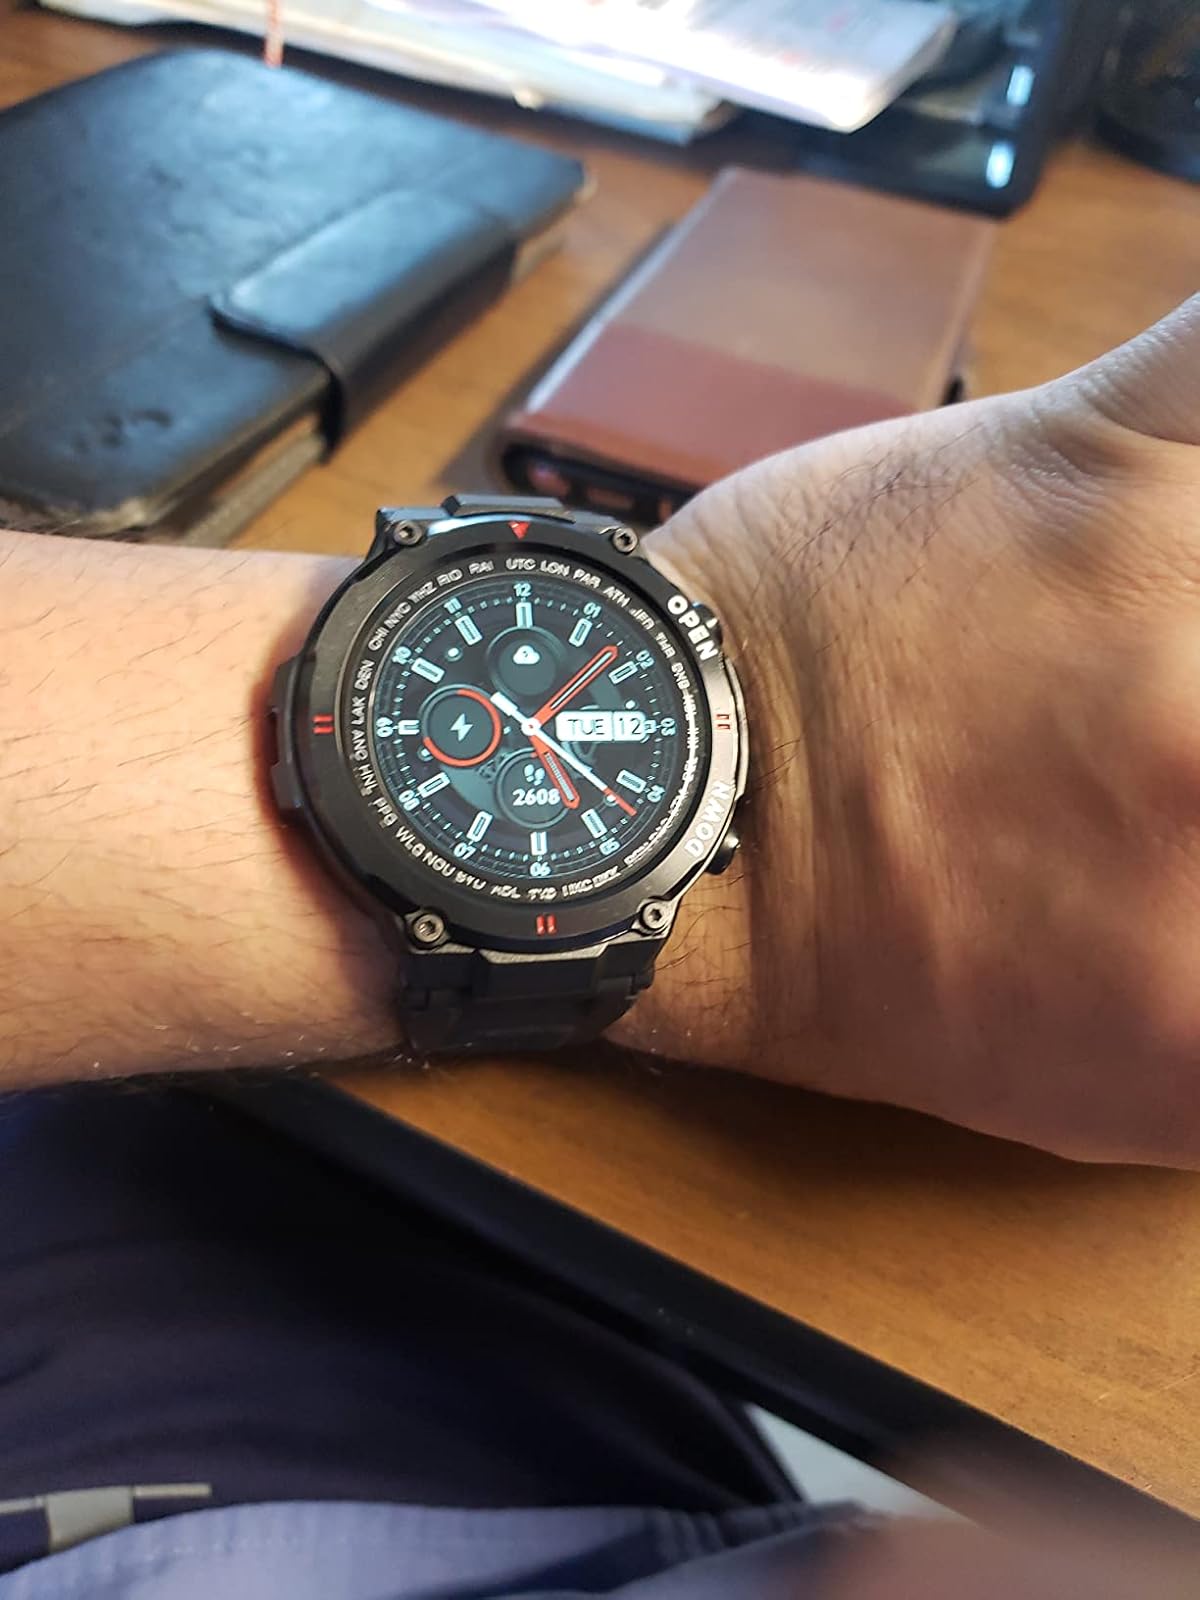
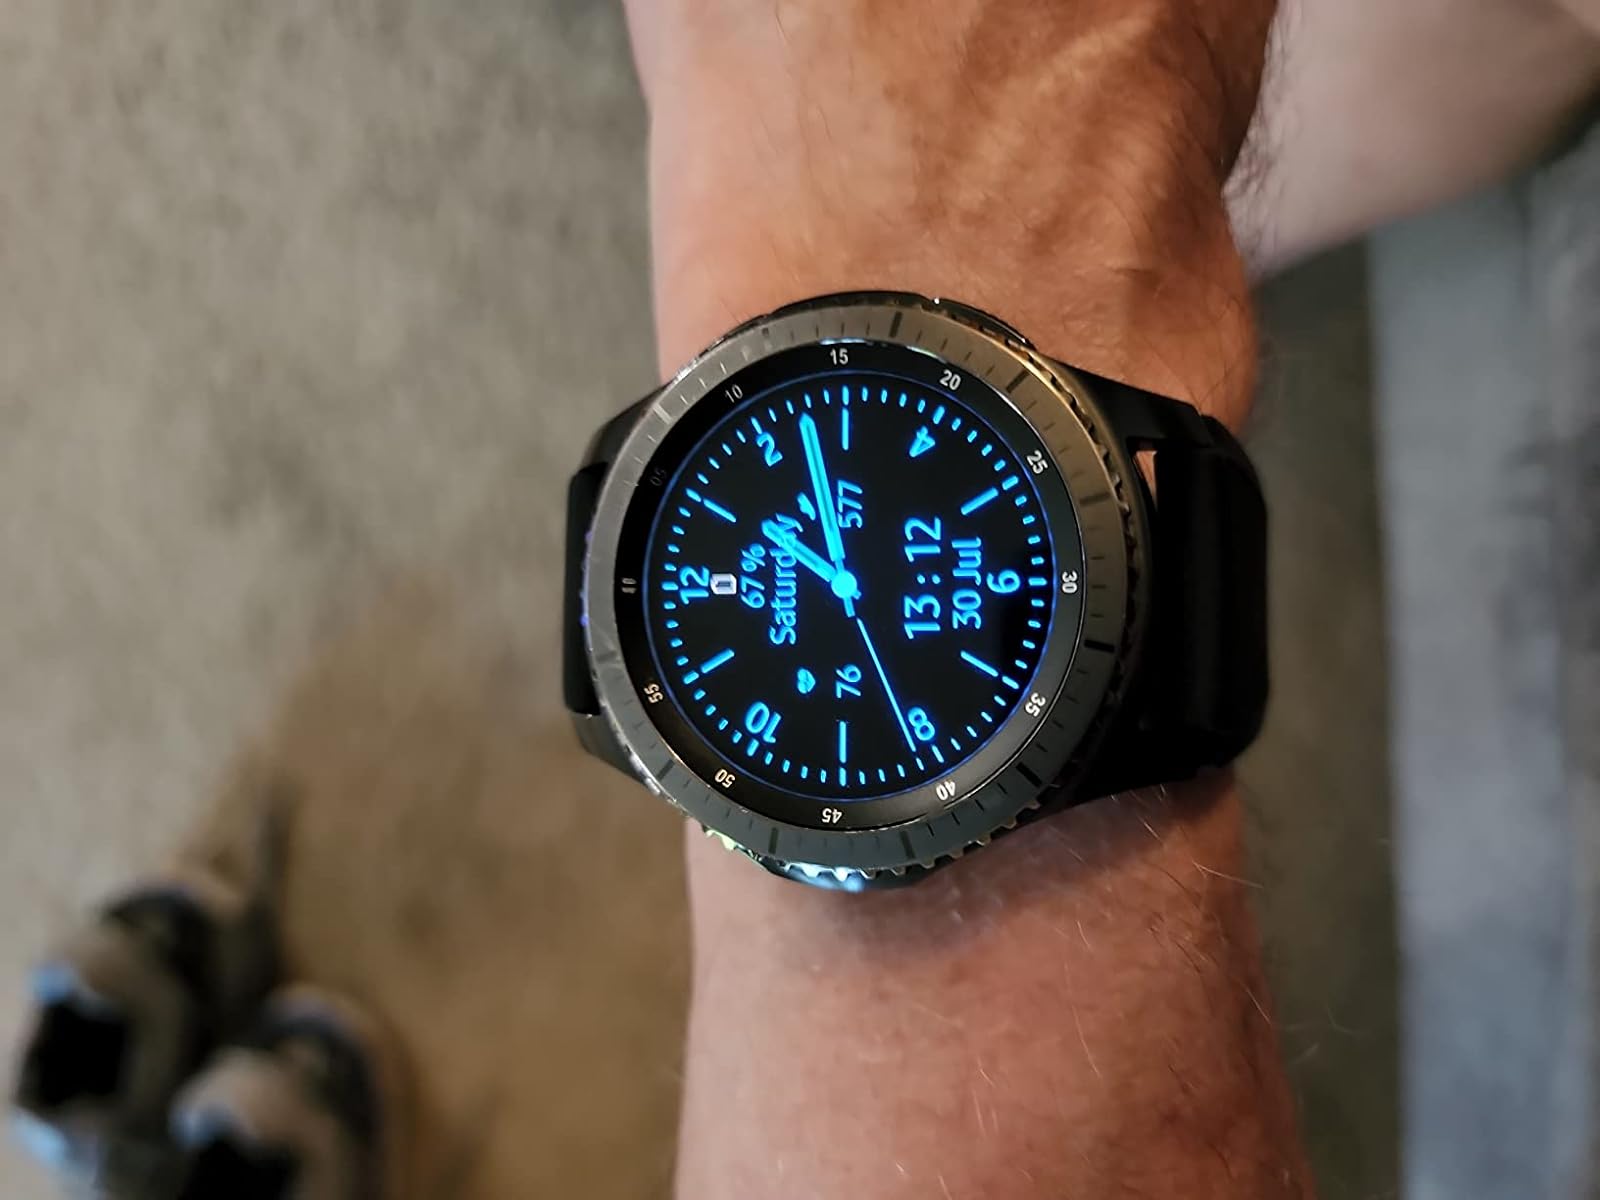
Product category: smartwatch
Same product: no